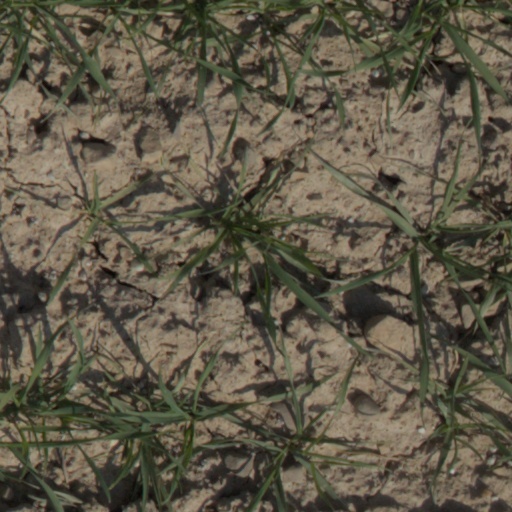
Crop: wheat